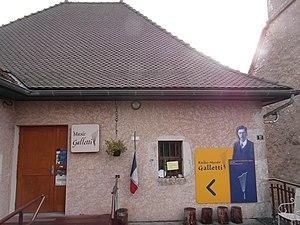
Radio-Musée Galletti (entrée)
Le Radio-Musée Galletti est un musée consacré à l'ingénieur italien, Roberto Galletti, pionnier de la TSF, fondé en 1987 et situé à Saint-Maurice-de-Rotherens dans le département de la Savoie et la région Auvergne-Rhône-Alpes.
Roberto Clemens Galletti di Cadilhac est un ingénieur italien, pionnier de la TSF. Il est né à Torre San Patrizio le 29 décembre 1879 et mort à Murs le 18 août 1932.
Saint-Maurice-de-Rotherens est une ancienne commune française située dans le département de la Savoie, en région Auvergne-Rhône-Alpes. Le 1ᵉʳ janvier 2019 elle a fusionné avec les communes de Gresin et Saint-Genix-sur-Guiers pour former la commune nouvelle de Saint-Genix-les-Villages.